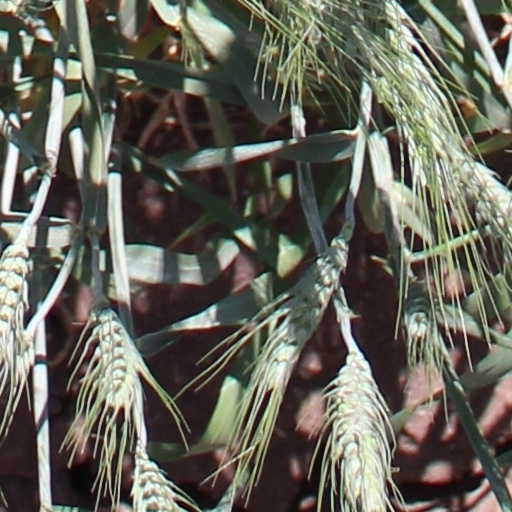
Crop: wheat